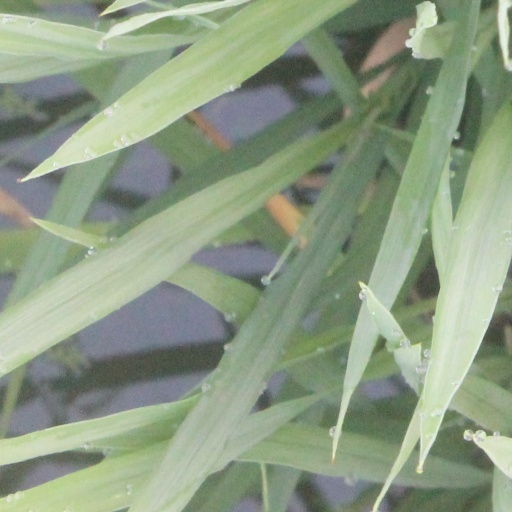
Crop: rice